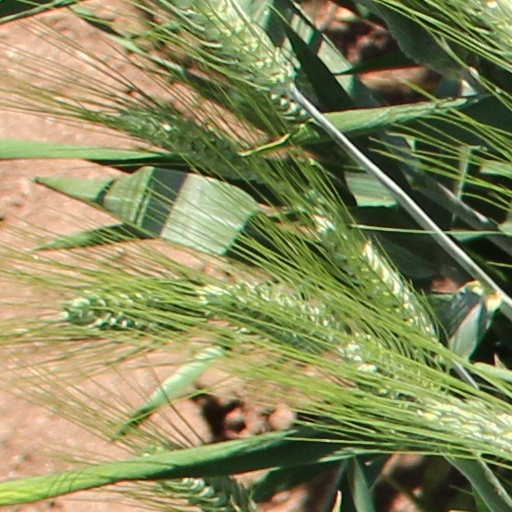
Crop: wheat